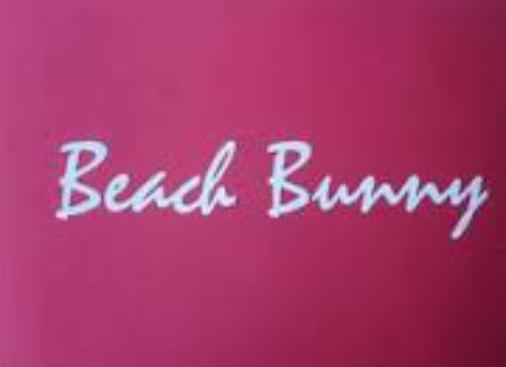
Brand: Beach Bunny
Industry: Clothes